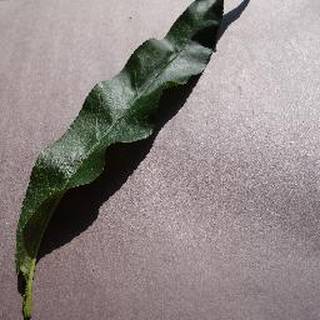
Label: healthy_peach